Denman Thompson

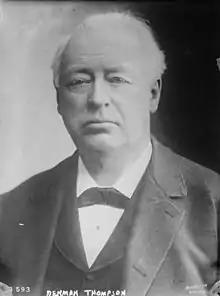

Henry Denman Thompson (October 15, 1833 – April 14, 1911) was an American playwright and theatre actor.